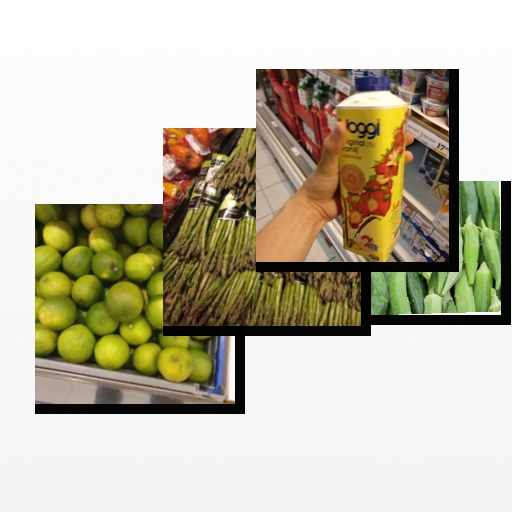
Food items: strawberry_yogurt, okra, asparagus, lime